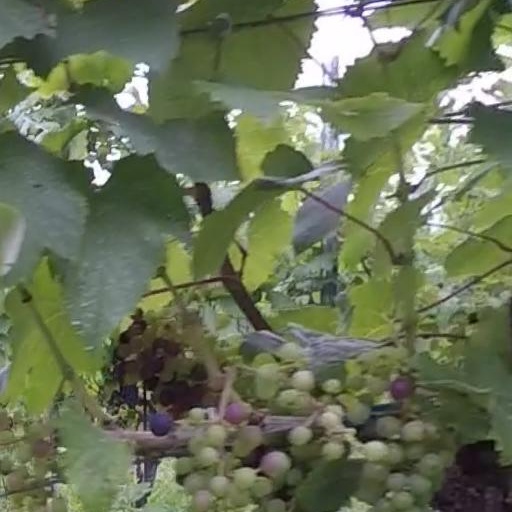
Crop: grape